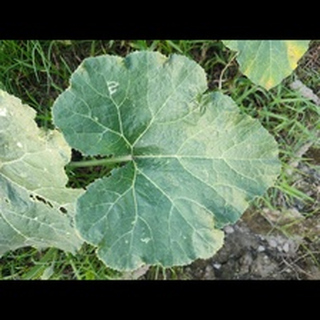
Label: healthy_pumpkin